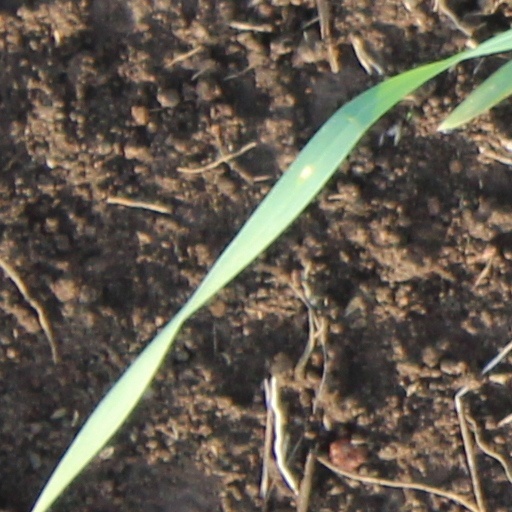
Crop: wheat